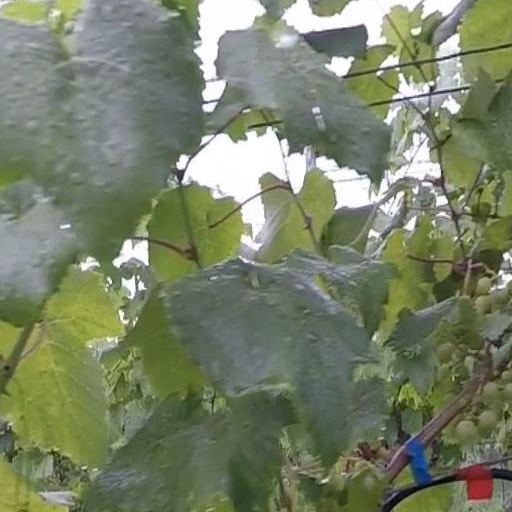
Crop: grape